Kyle Wilber

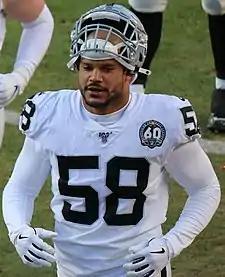
Wilber with the Oakland Raiders in 2019

Kyle Wilber (born April 26, 1989) is an American former professional football linebacker and coach who is the assistant special teams coordinator for the New Orleans Saints of the National Football League (NFL). He was selected by the Dallas Cowboys in the fourth round of the 2012 NFL draft. He played college football for the Wake Forest Demon Deacons.